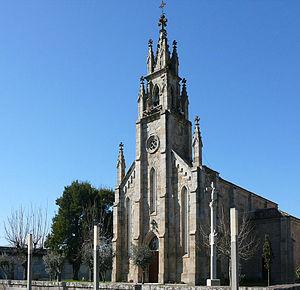
Alejandro Rodríguez-Sesmero González, né à Gijón en 1843 et mort à Córdoba le 22 octobre 1913, était un architecte qui a travaillé en Galice.